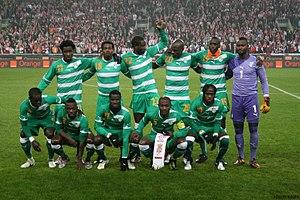
L'équipe de Côte d'Ivoire de football est la sélection de joueurs ivoiriens représentant le pays lors des compétitions internationales de football masculin, sous l'égide de la Fédération ivoirienne de football.